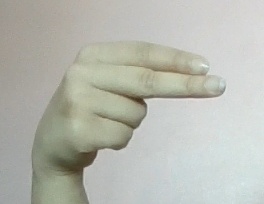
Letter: ain